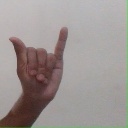
अक्षर: य